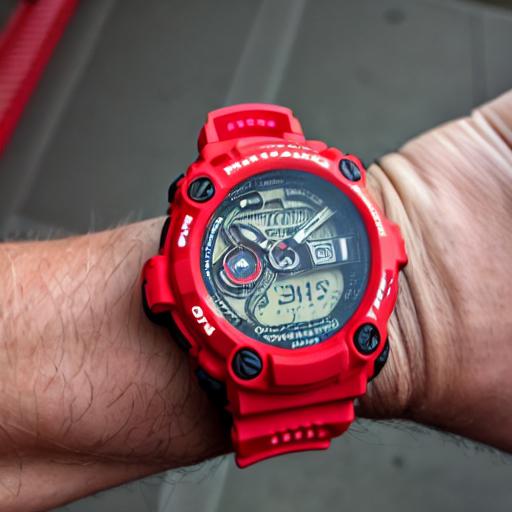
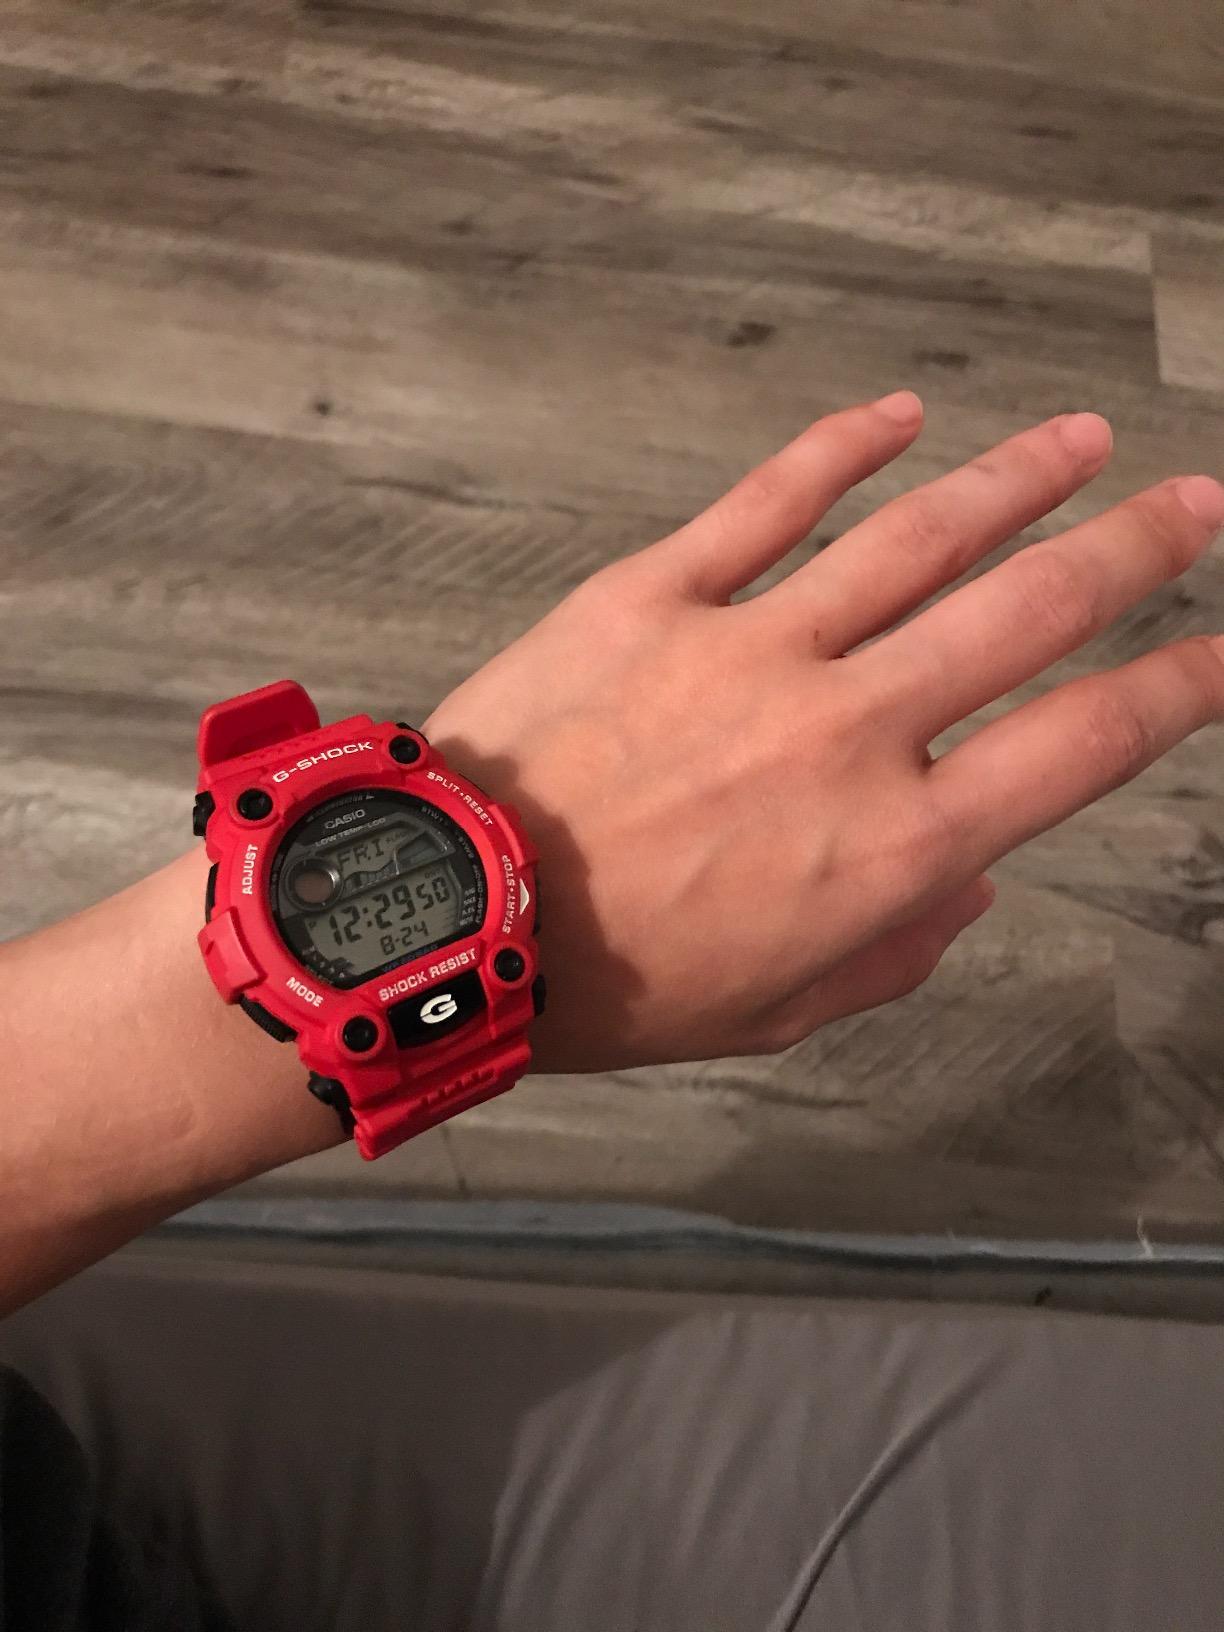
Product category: accessories_watch
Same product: no